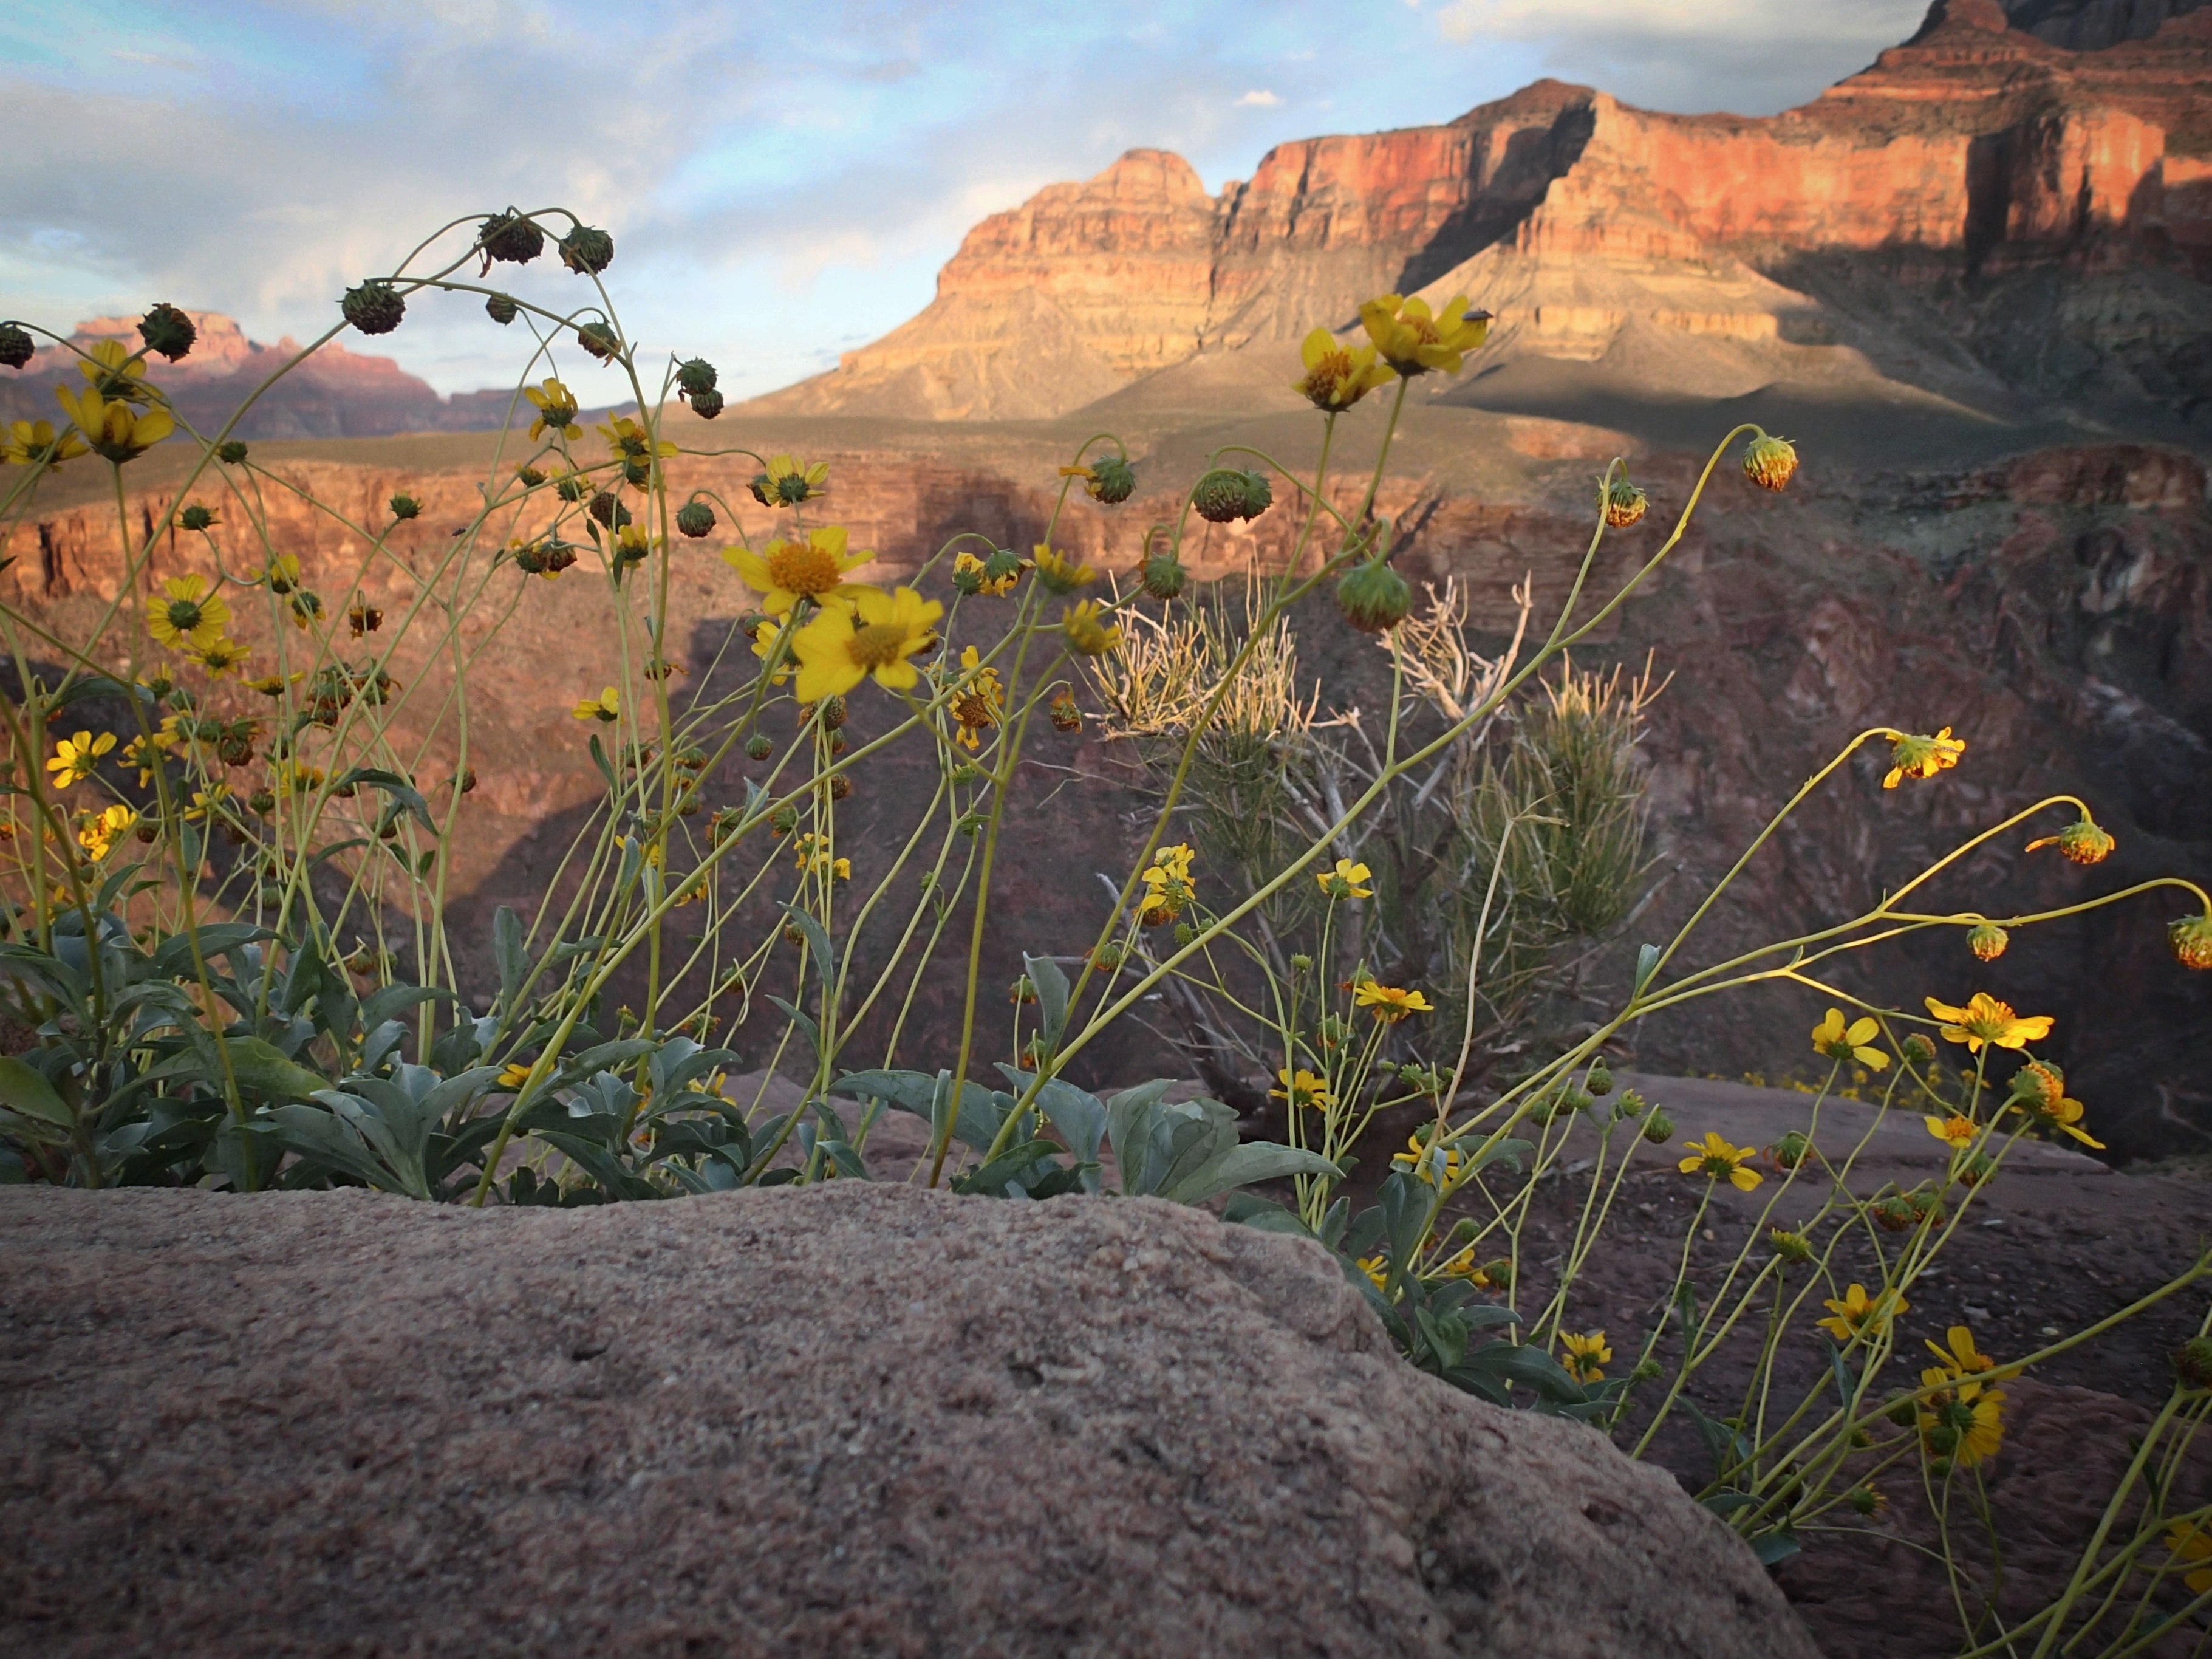
landscape, nature, grass, rock, wilderness, mountain, plant, meadow, prairie, leaf, hill, flower, valley, autumn, soil, terrain, flora, wildflower, grassland, plateau, grandcanyon, ecosystem, natural environment